The Woodlands, Texas

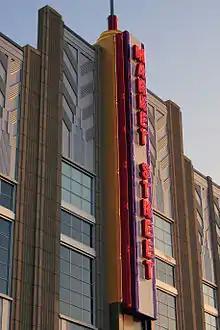
Market Street, a shopping center in The Woodlands.

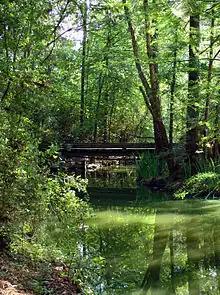
A bridge leading through the forest in The Woodlands

The Woodlands Township is a special-purpose district created by the 73rd Texas Legislature in 1993, and is run by a seven-member board of directors who are elected directly by the residents of the township in an at large election, for two year staggered terms. Even though The Woodlands is not a city nor a traditional township government, it still provides limited municipal government services such as trash pickup, parks and recreation, covenant enforcement, fire and rescue services, streetscaping, economic development, and enhanced law enforcement and security patrols.